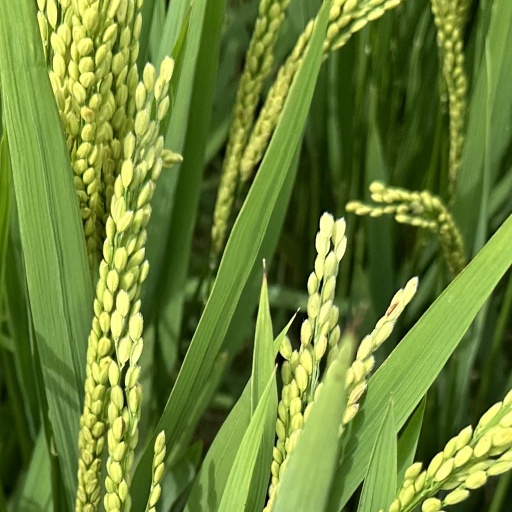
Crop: rice